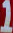
Number: 1